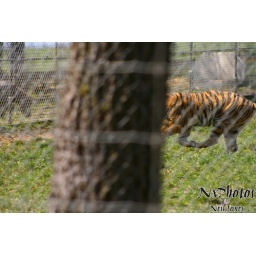
I caught this tiger stalking its prey, and then running up only to be shut down by a fence....